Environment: real
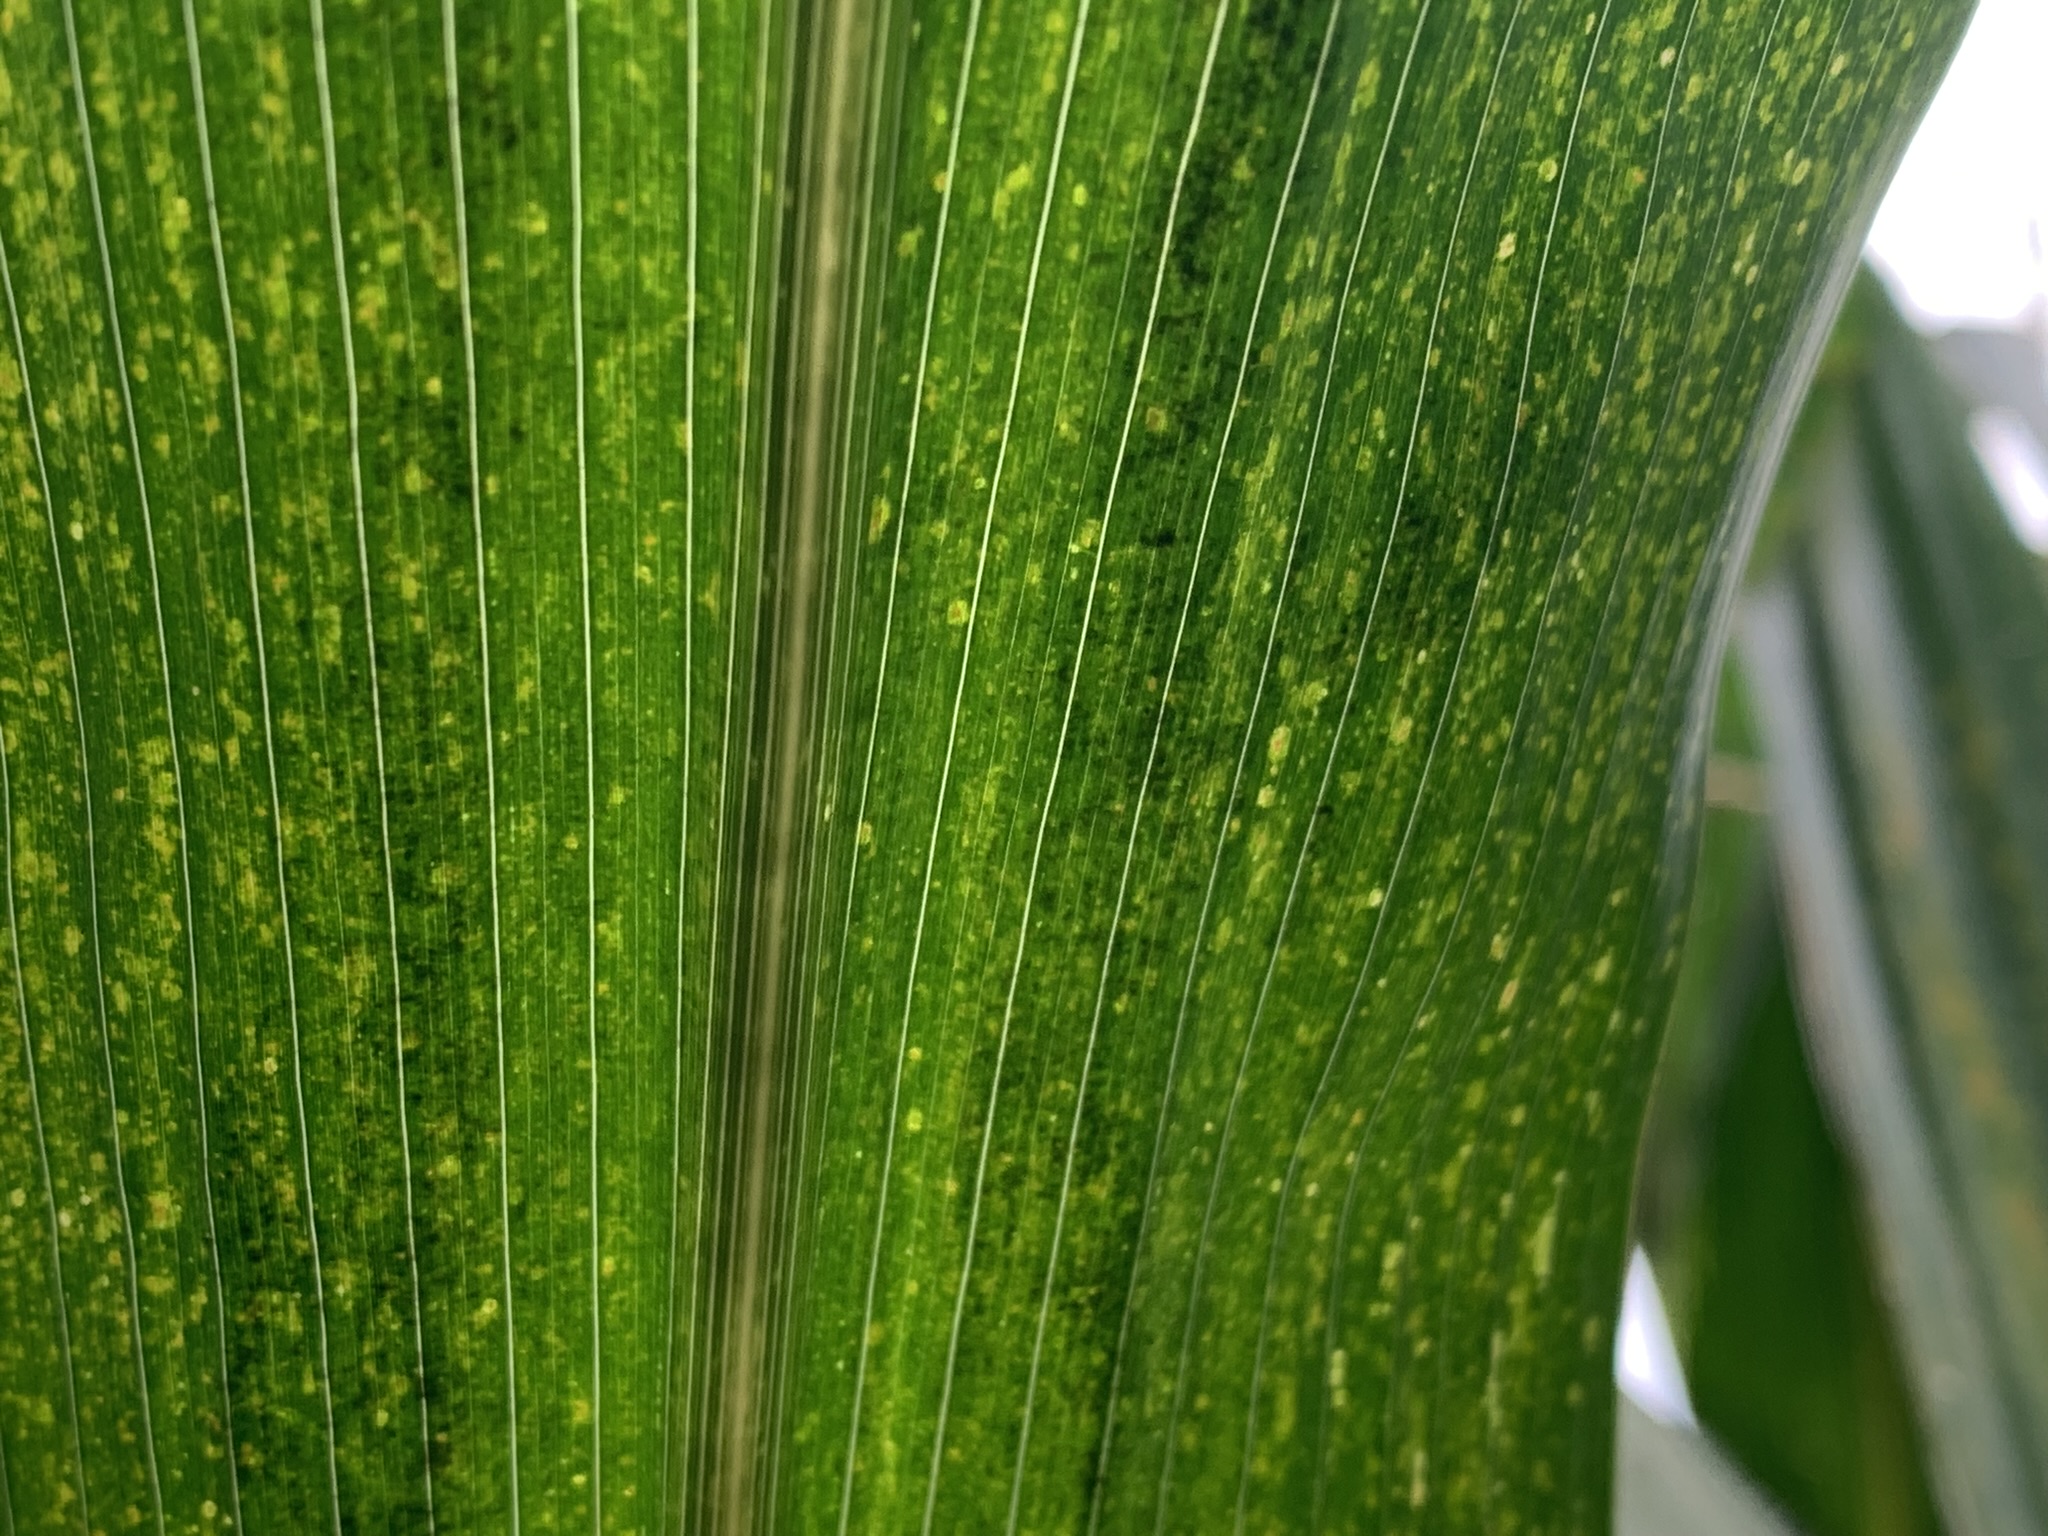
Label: lethal_necrosis